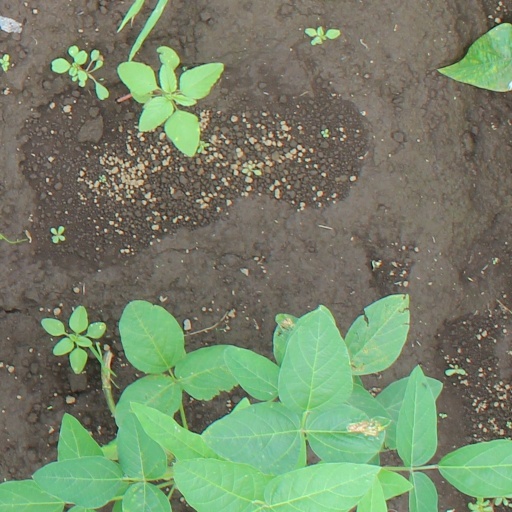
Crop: soybean